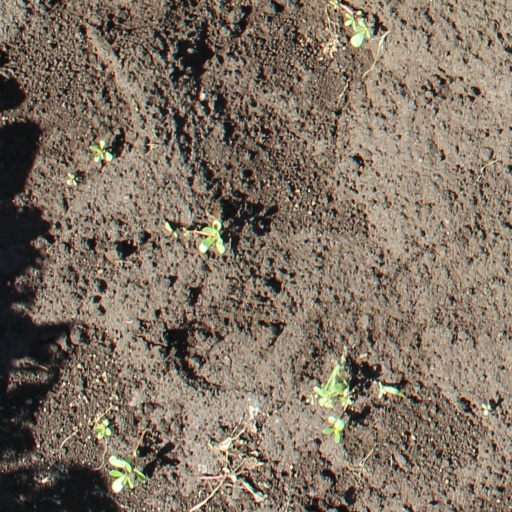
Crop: soybean